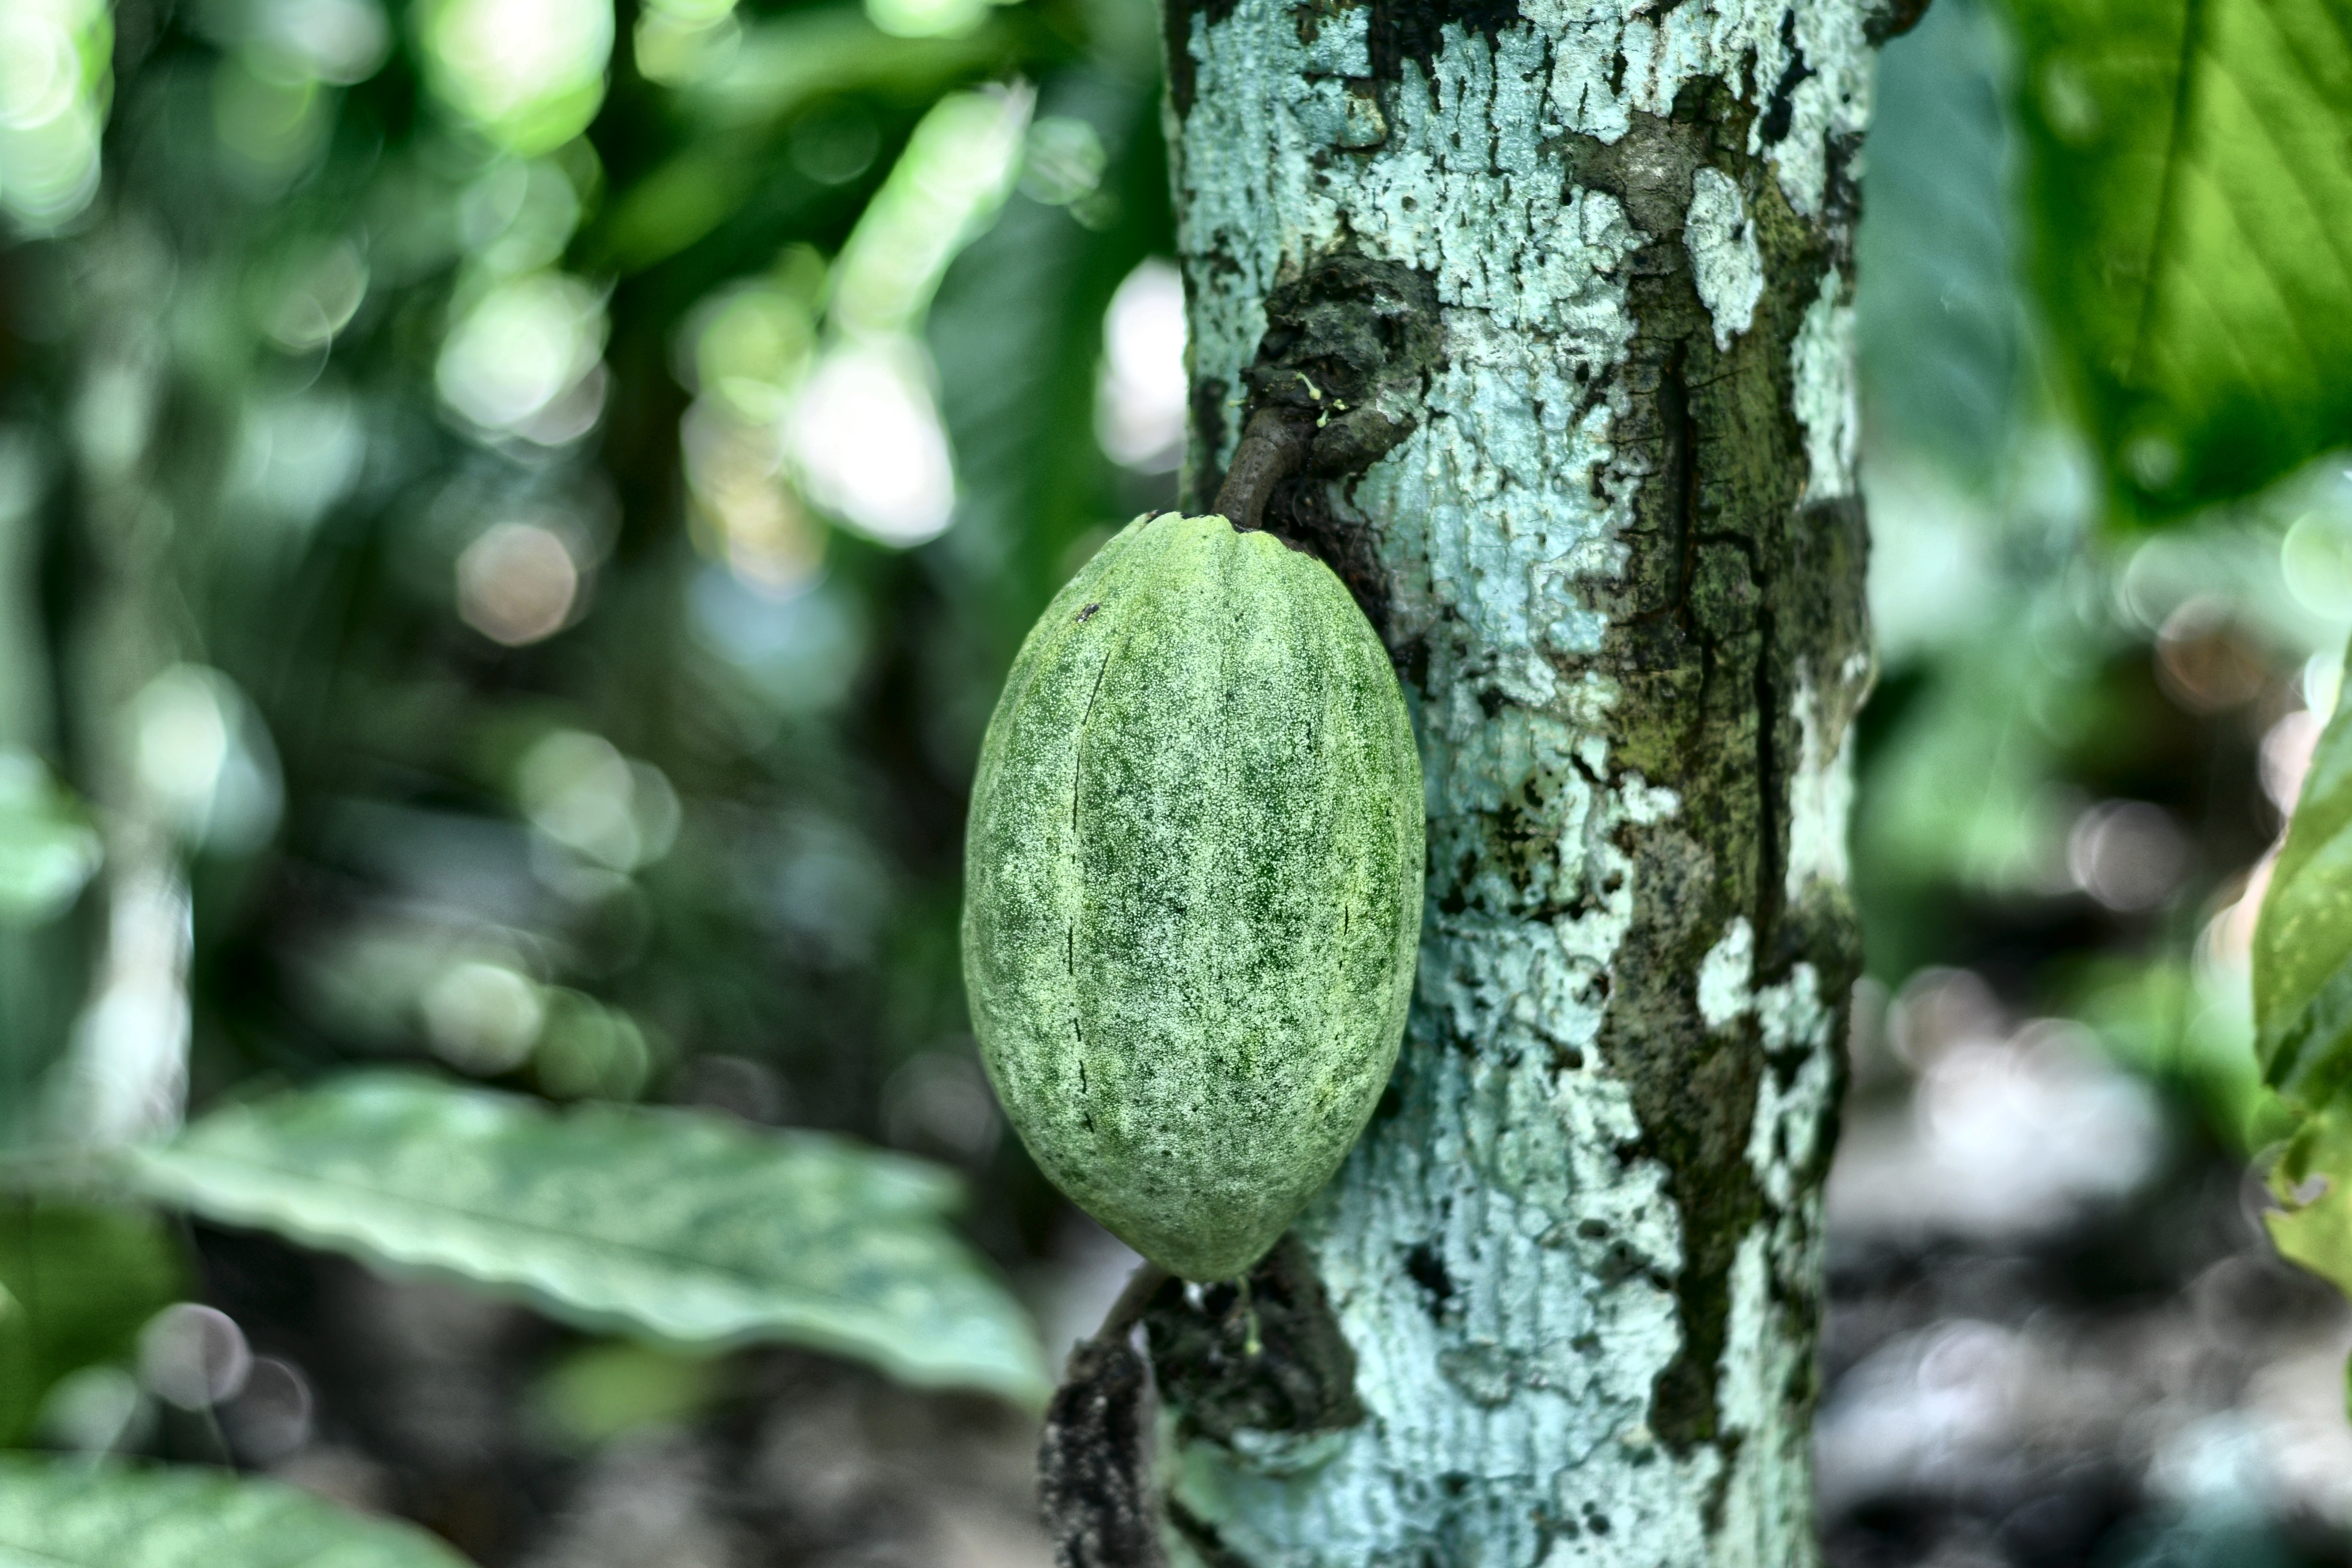
Maturity: unmature
Variety: Amelonado